Lionel Murphy

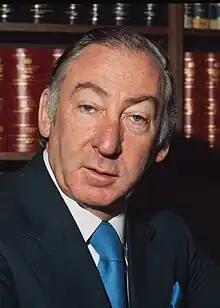
Murphy in 1972

Lionel Keith Murphy QC (30 August 1922 – 21 October 1986) was an Australian politician, barrister, and judge. He was a Senator for New South Wales from 1962 to 1975, serving as Attorney-General in the Whitlam government, and then sat on the High Court from 1975 until his death in 1986.